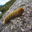
Label: caterpillar